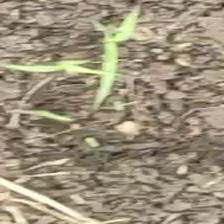
Weed species: Lavhala_(Cyperus_Rotundus)